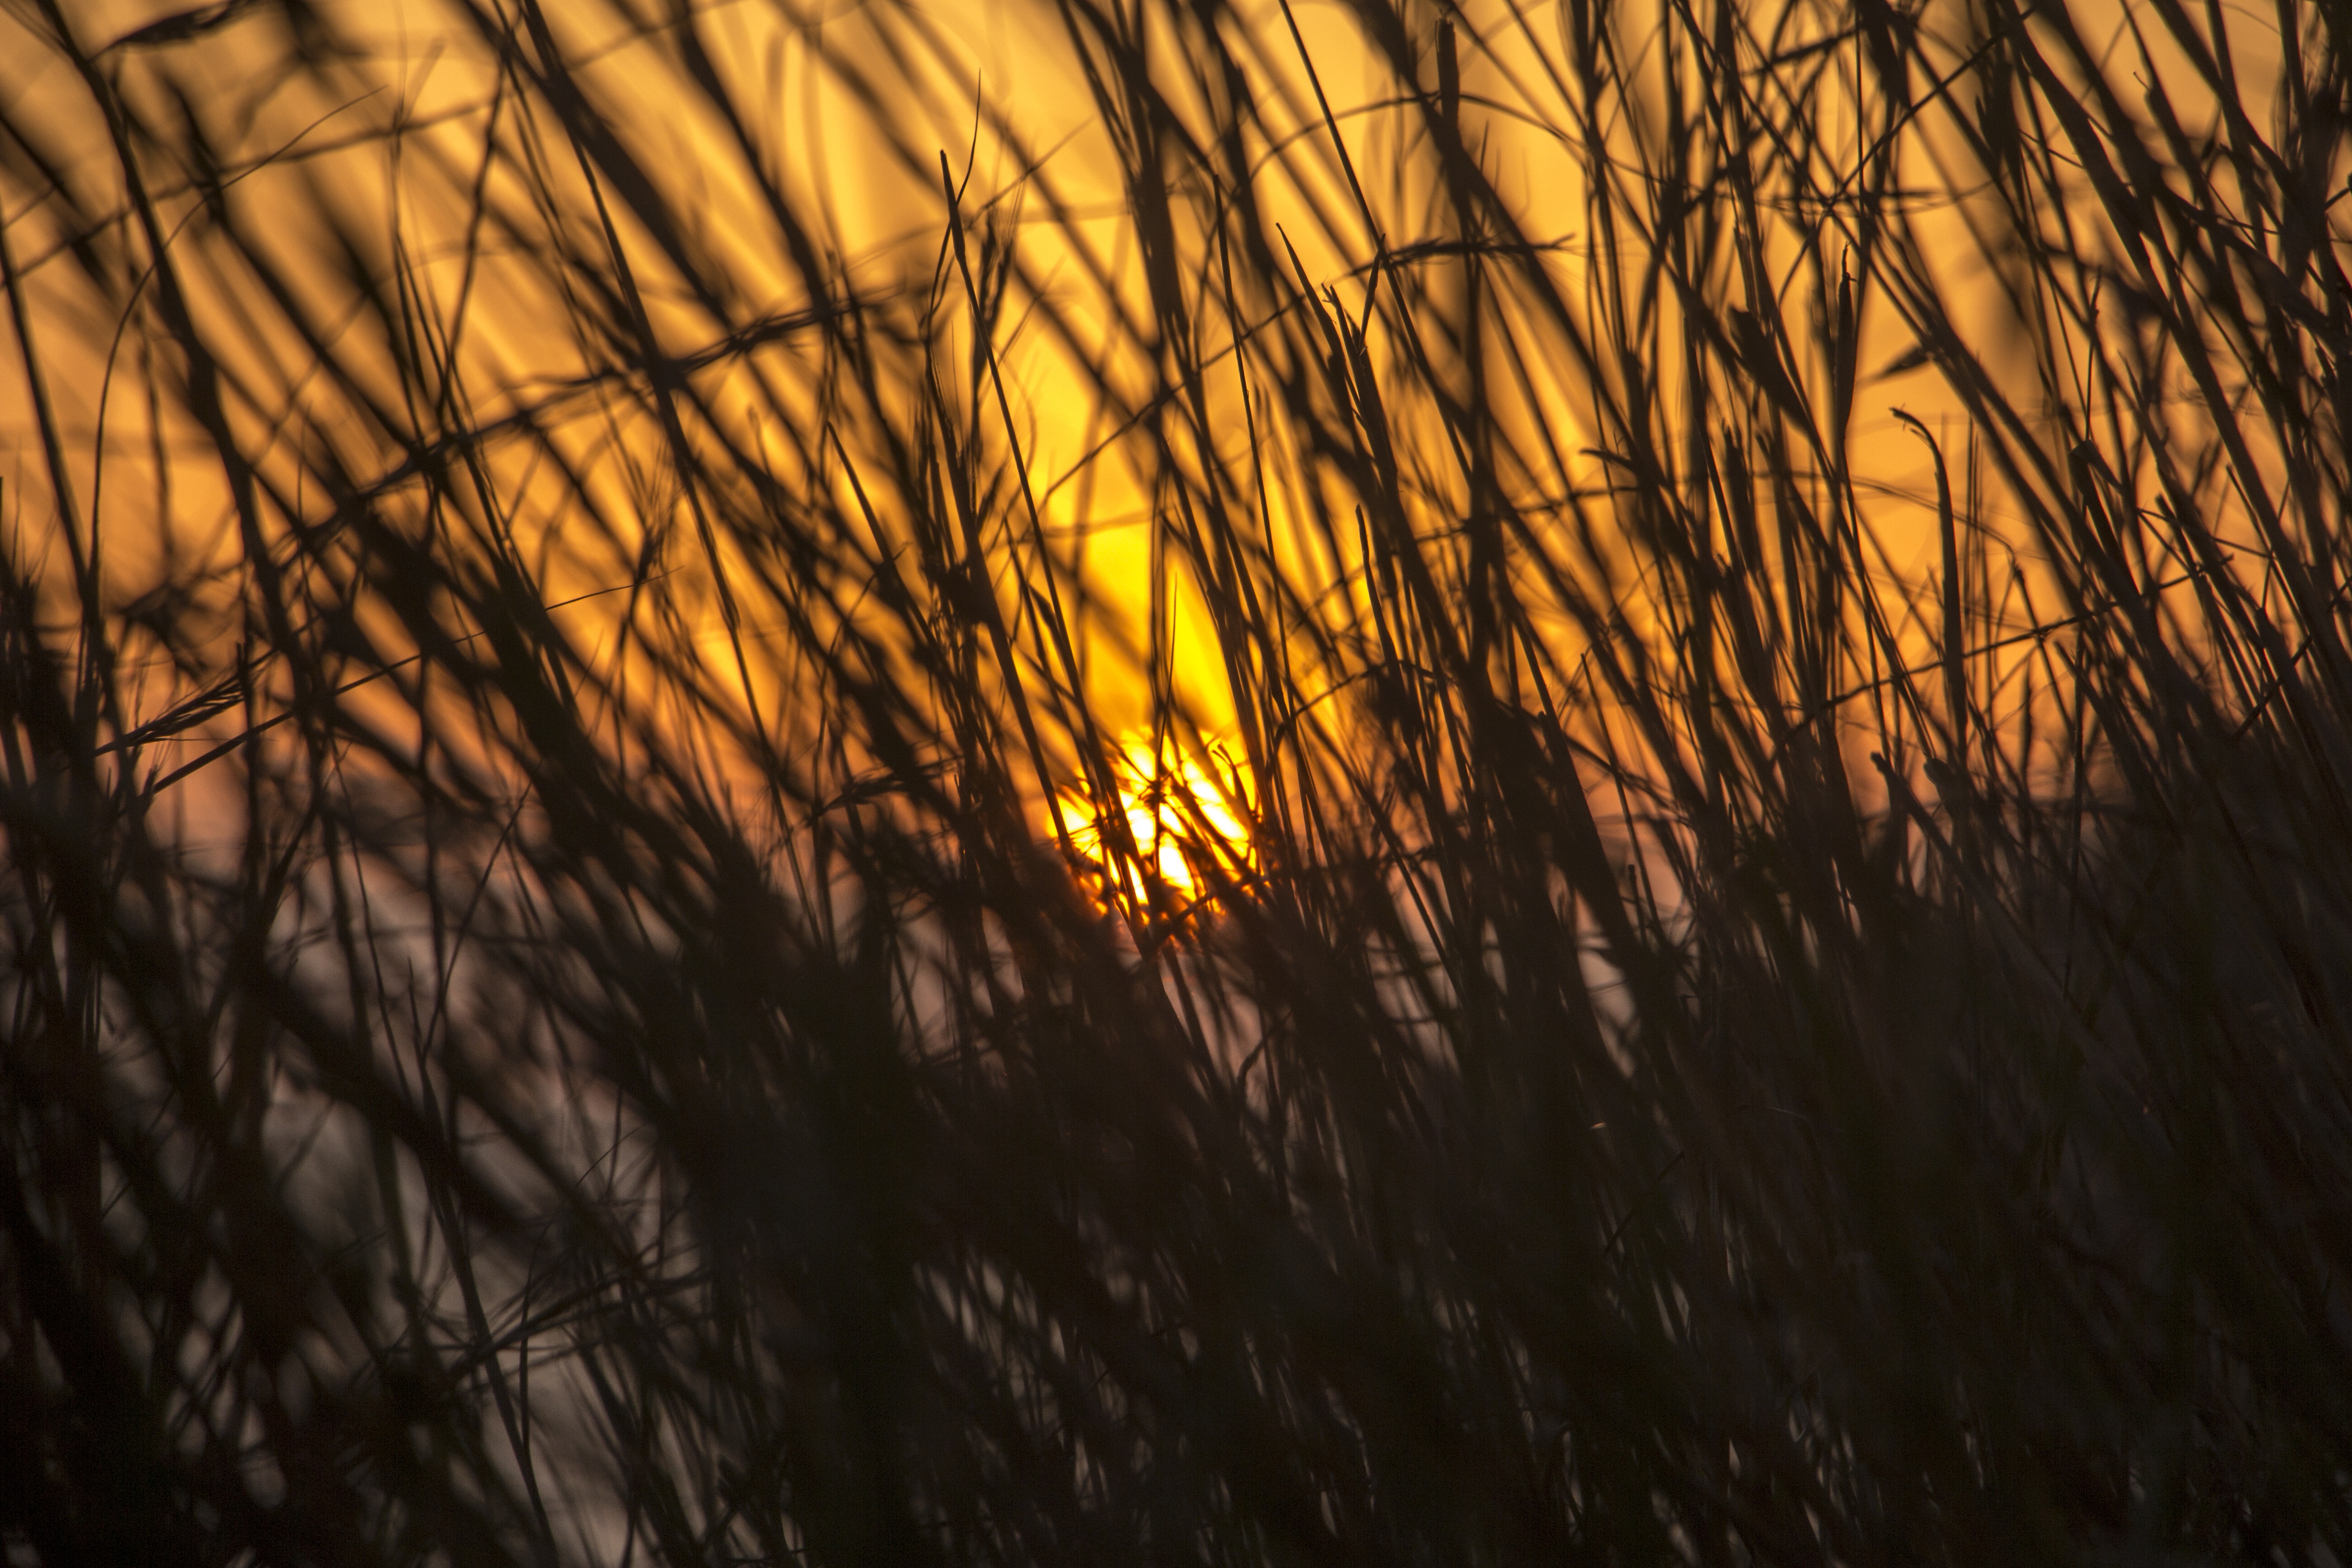
landscape, tree, nature, forest, grass, outdoor, branch, light, cloud, plant, sky, sun, sunset, field, lawn, sunlight, morning, leaf, flower, land, country, summer, environment, spring, green, reflection, natural, autumn, park, darkness, blue, garden, healthy, season, sunny, bright, landscapes, beautiful, day, scene, macro photography, sunny day, sunny sky, beautiful landscape, green field, how to, grass family, computer wallpaper